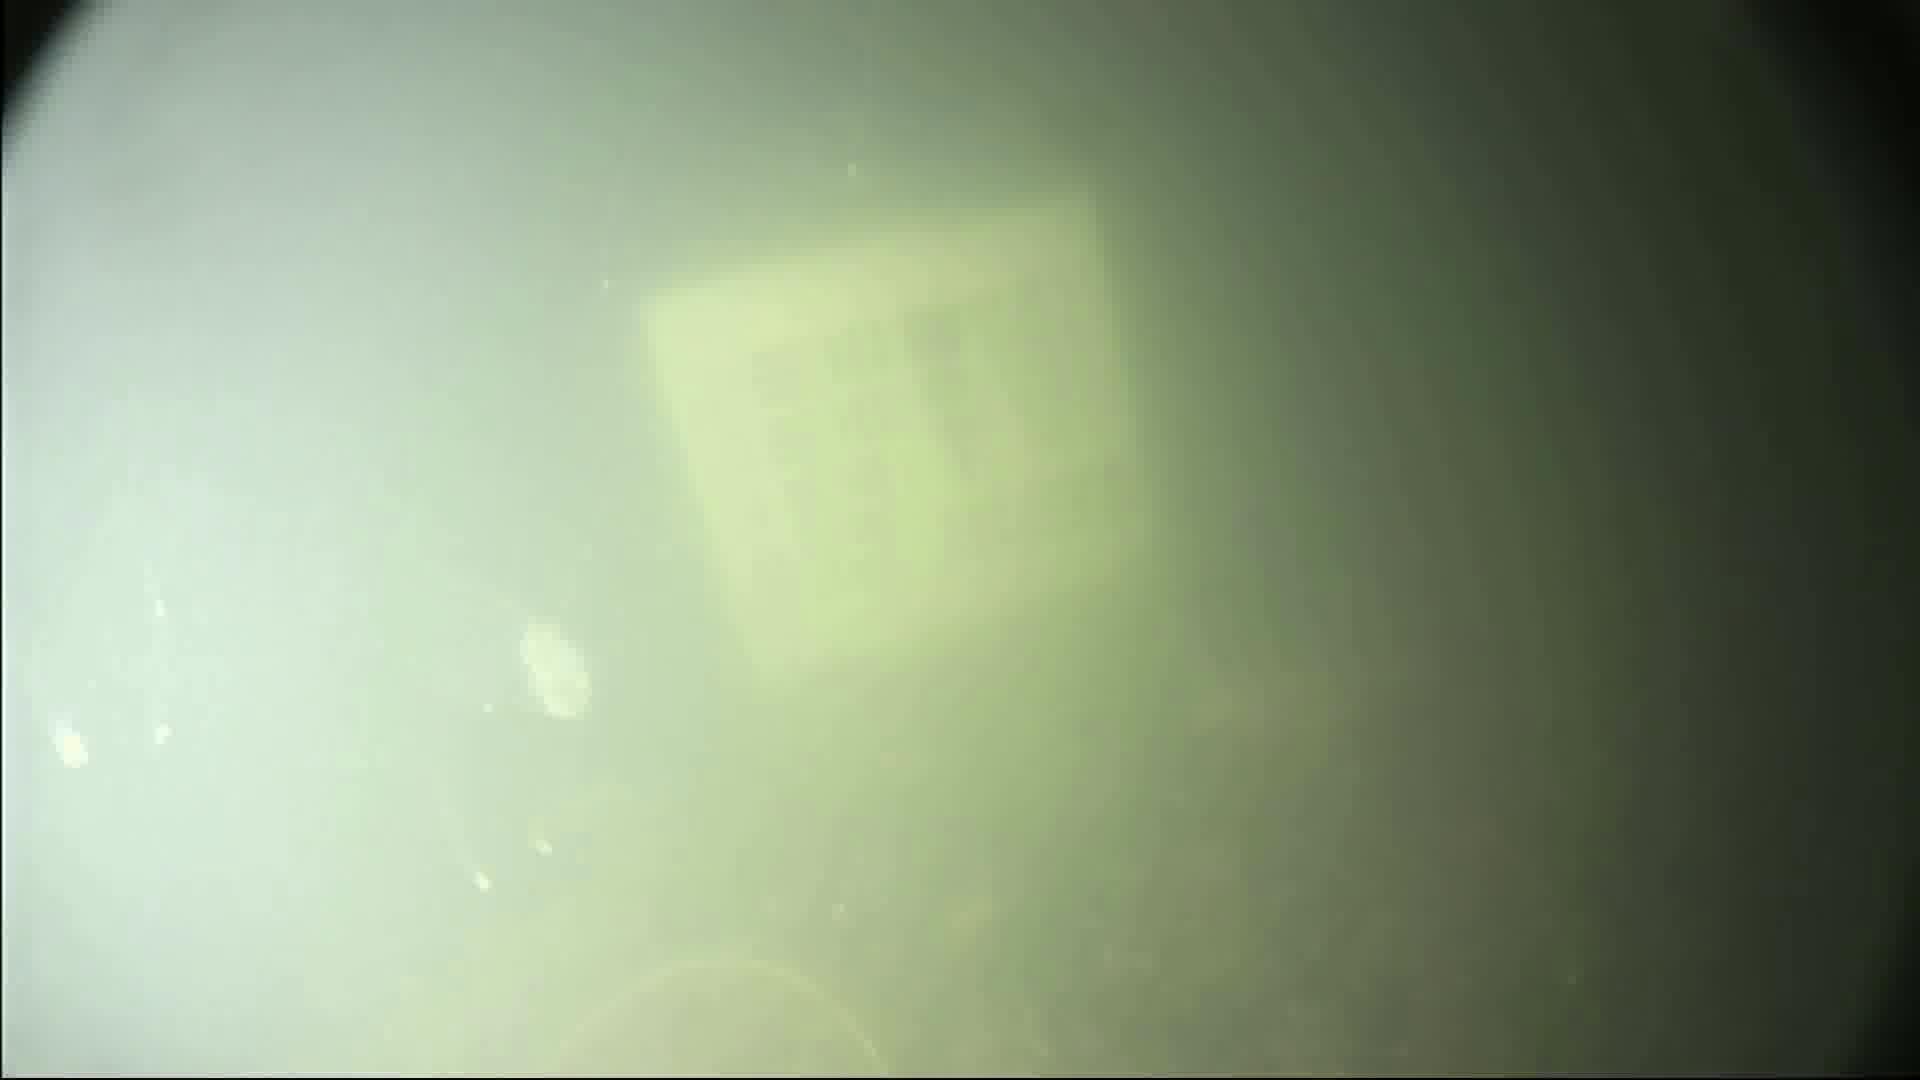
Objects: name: jellyfish